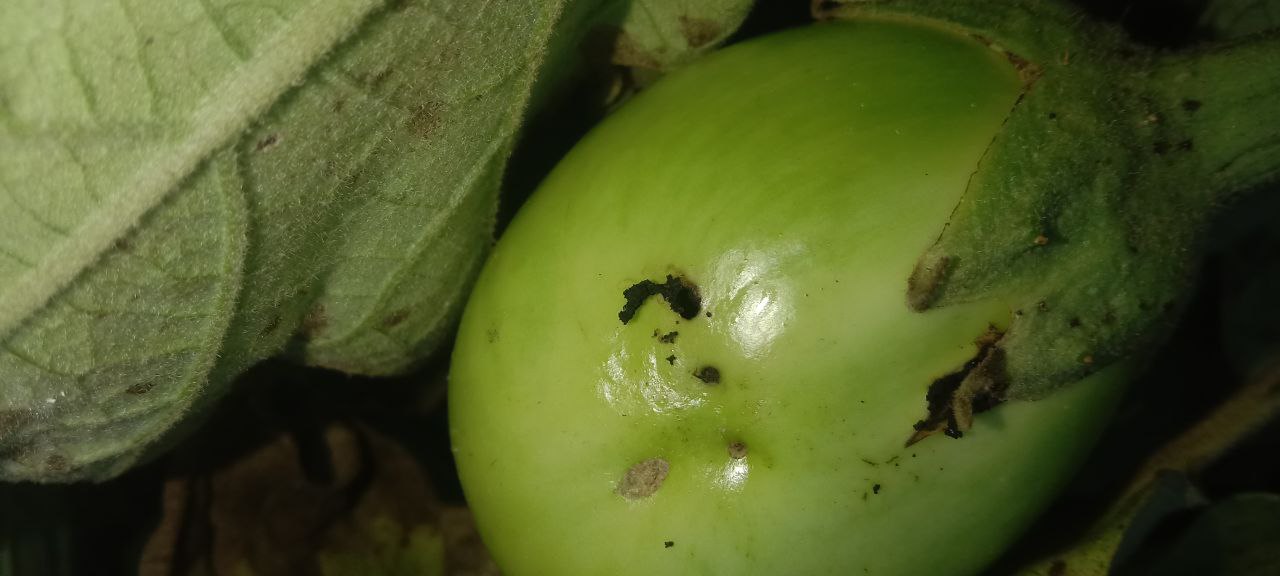
Label: Shoot and Fruit Borer